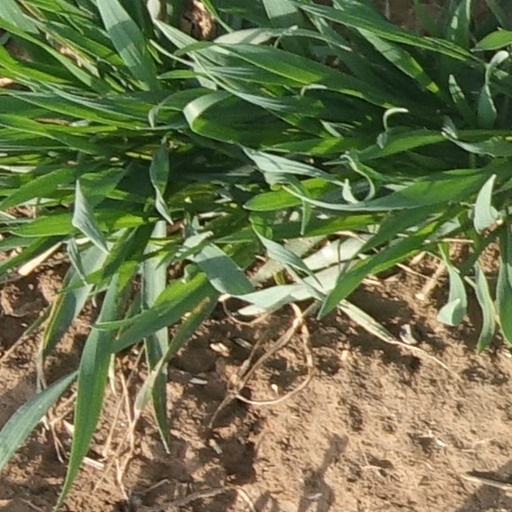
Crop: wheat